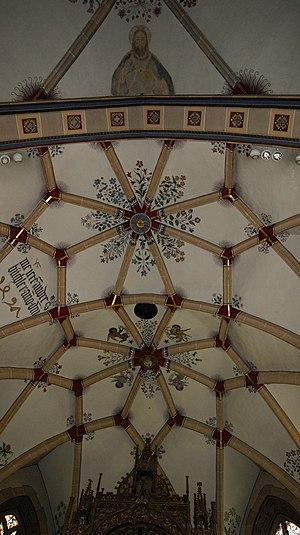
Collégiale catholique Saint-Victor / Chiesa collegiata cattolica de San Vittore à Poschiavo, dans les Grisons, en Suisse. Traversez la voûte dans la nef.